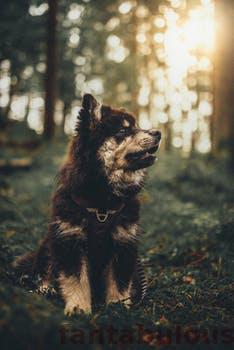
Label: Watermark